Die Bosniaken kommen

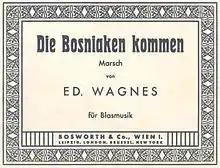
"Die Bosniaken Kommen"

"Die Bosniaken kommen" (English: "The Bosniaks are Coming") is a military march, which was composed by Austrian composer Eduard Wagnes in 1895. It was composed in Graz in honour of the soldiers of the Bosnian-Herzegovinian Infantry, who were in the Austro-Hungarian army. This is one of the most popular military marches, and today is played on all military events in Austria.